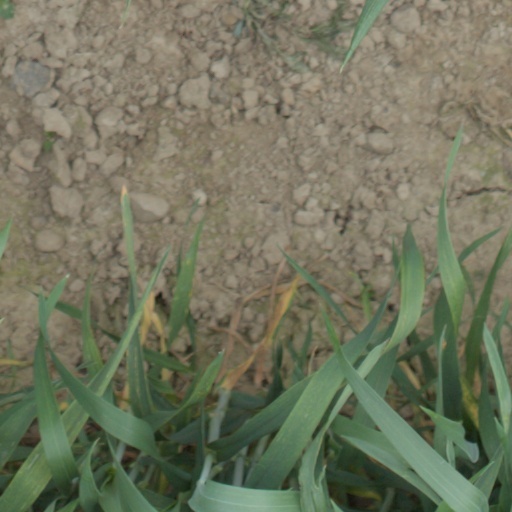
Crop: wheat